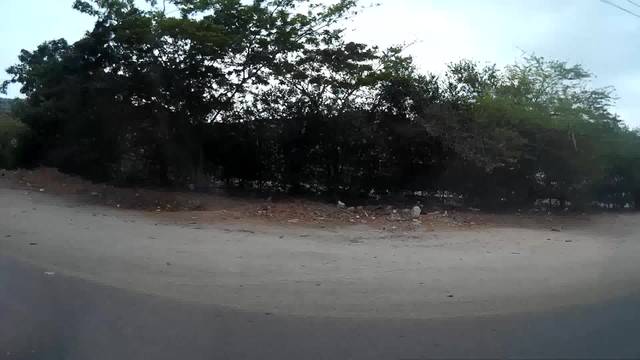
Region: Colombia
Coordinates: 11.207, -74.194